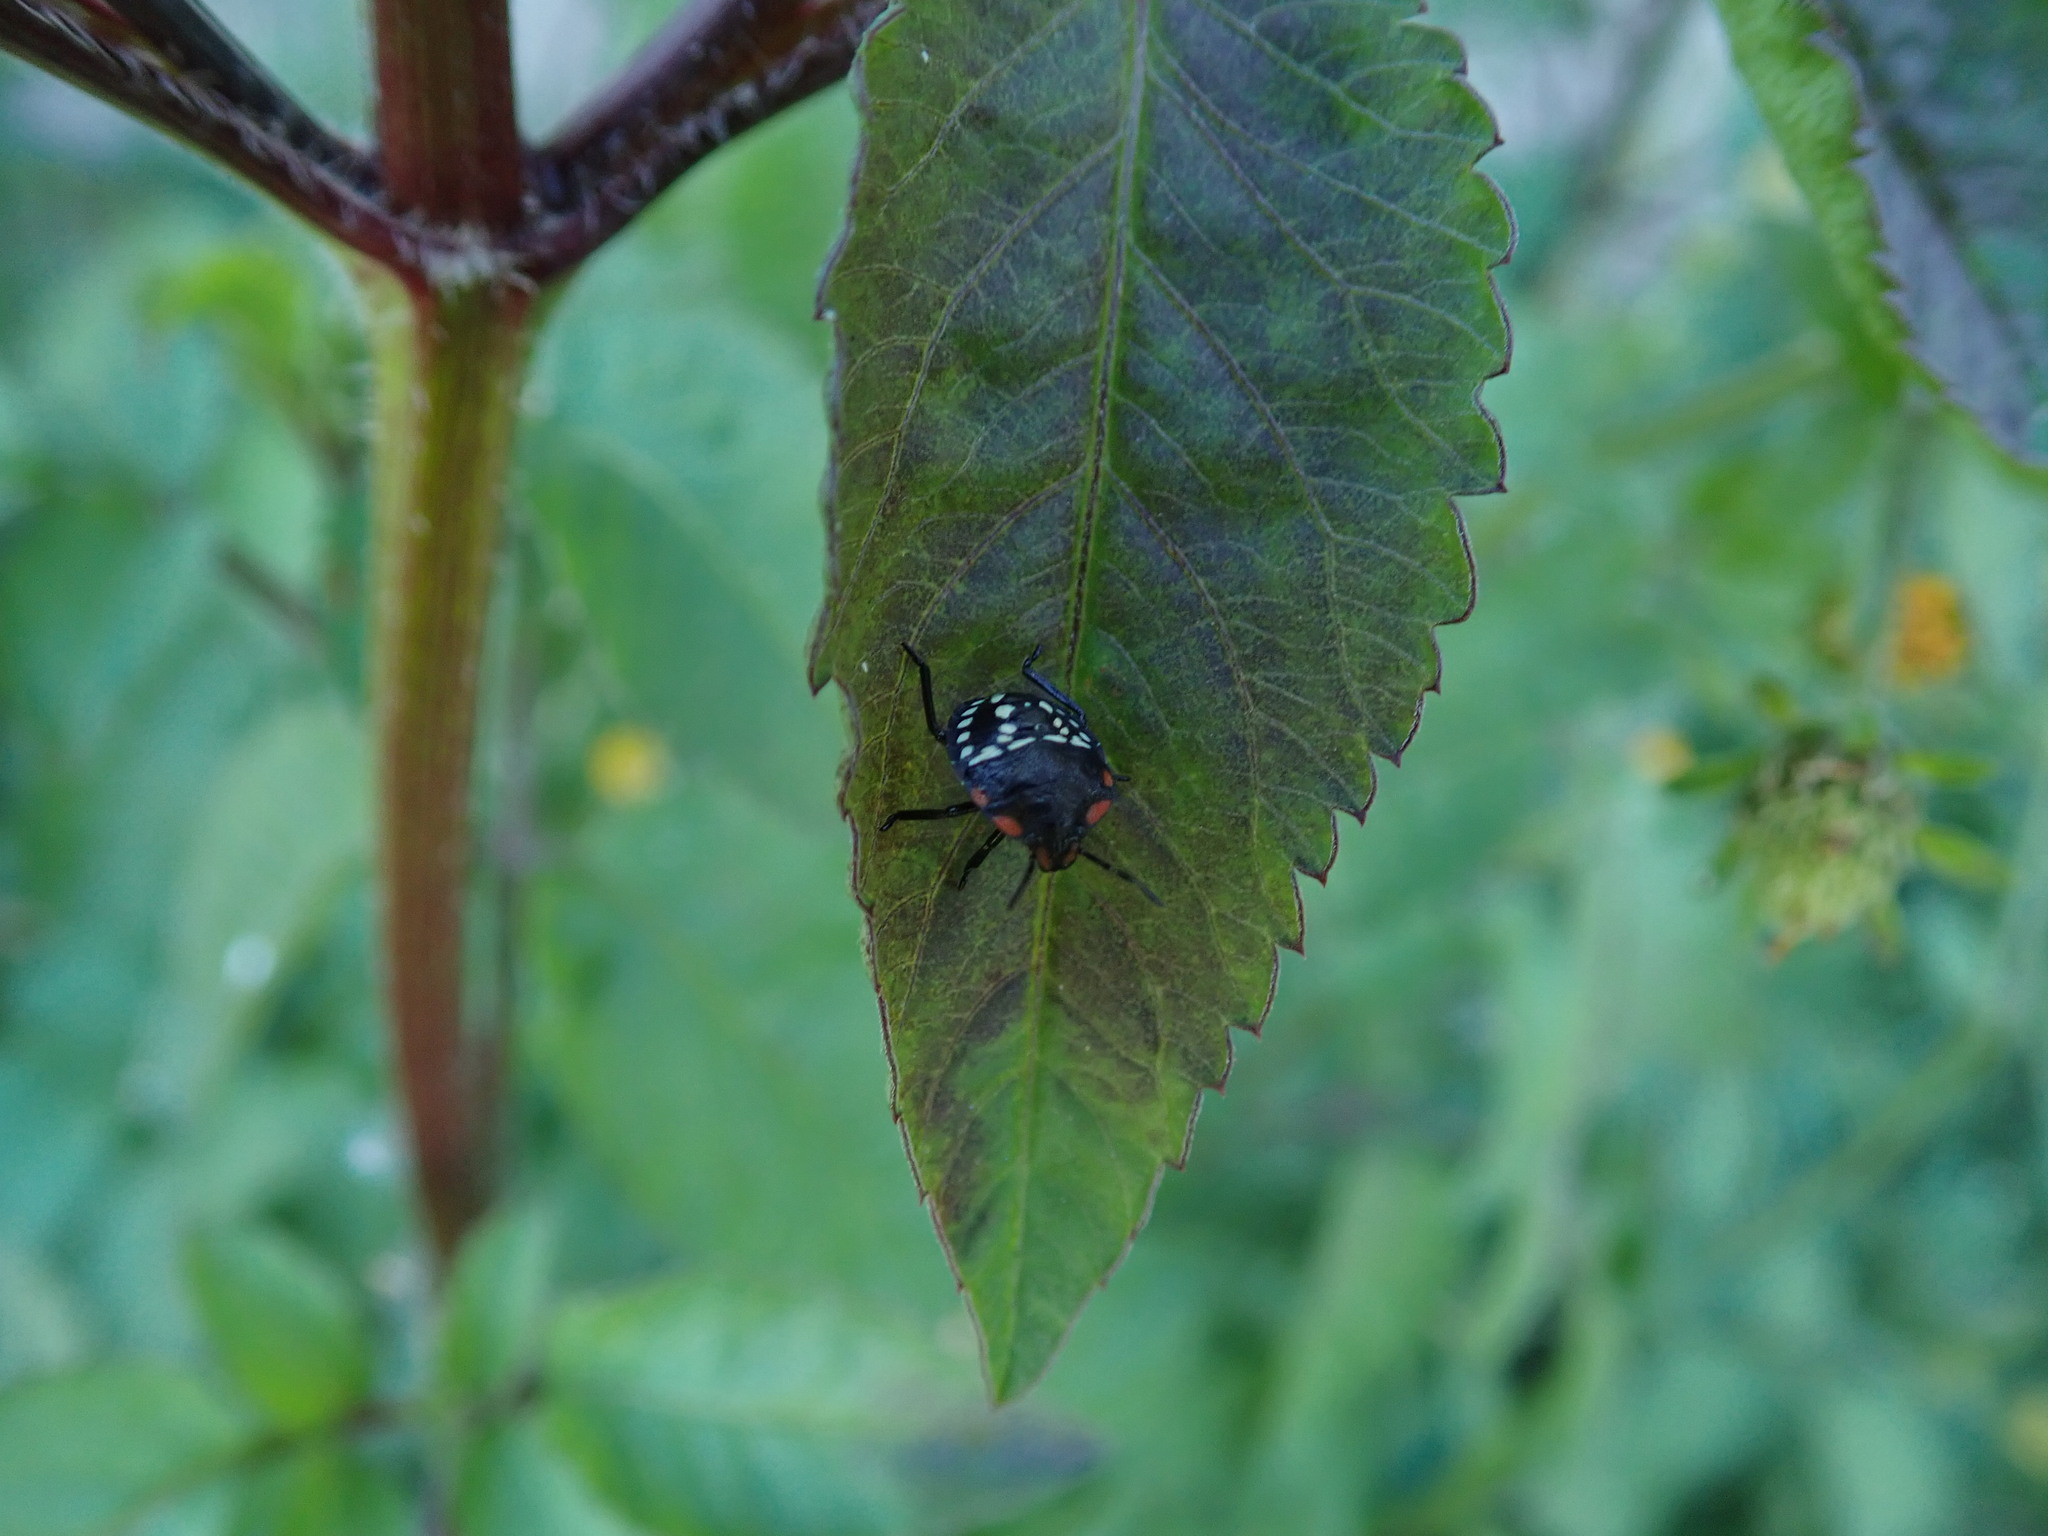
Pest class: stink_bug